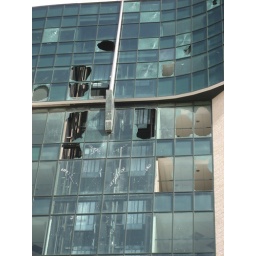
an office building left unusable by gun fire.